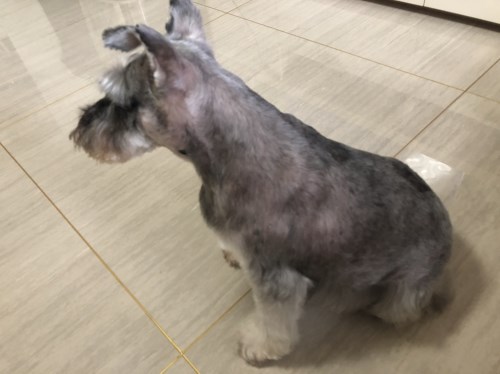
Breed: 2342-n000102-miniature_schnauzer